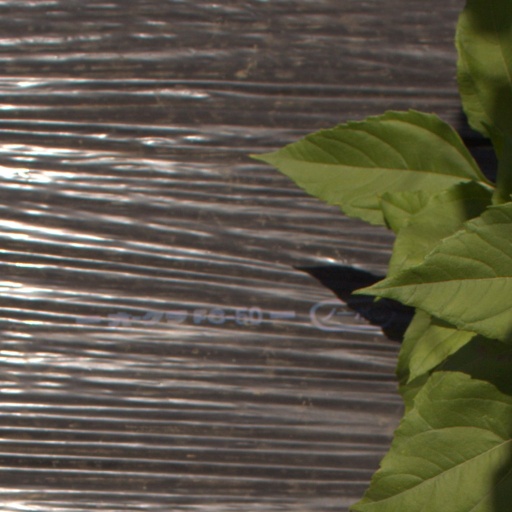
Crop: Jerusalem artichoke